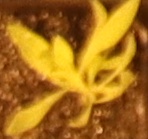
Label: Kochia